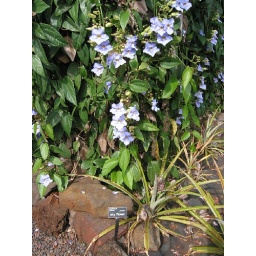
blue sky flower, this was part of a little cave created with the vine (picture in this set)